Great Northern War

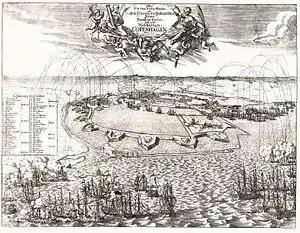
The bombardment of Copenhagen, 1700

Russia's army had 120,000 men in the late 1600s, not including Cossacks and Kalmucks. It quickly grew to between 168,000 and 200,000 effective troops in the early years of 1702 to 1705. Russia had 200,000 men under arms in 1707, and the army remained at between 164,000 (1711) and 200,000 (1719) for the rest of the war. Other sources mention 220,000 troops by 1710, without specifying if the number includes Cossacks and Kalmucks. By the time of Peter I's death in 1725, there were 210,000 regular troops in the army. Between 1710 and 1712, the Russian Navy launched their first five battleships on the Baltic Sea from Saint Petersburg, with 17 more being launched by 1721. In addition, seven more were built in Arkhangelsk, while 16 were purchased and three built by other nations. By 1721, the Baltic Fleet had grown to 37 battleships, nine frigates and two bomb vessels, totalling 55,000 tonnes, not counting an estimated 50 major galleys and 120 small oared craft.